Mustard oil

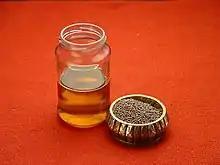
Mustard oil and seeds

Mustard oil can mean either the pressed oil used for cooking or a pungent essential oil, also known as volatile oil, of the mustard plant. The essential oil results from grinding mustard seed, mixing the grounds with water, and isolating the resulting volatile oil by distillation. It can also be produced by dry distillation of the seed. Pressed mustard oil is used as cooking oil in some cultures; however, sale is restricted in some countries due to high levels of erucic acid. Variations of mustard seeds low in erucic acid have been cultivated at times.